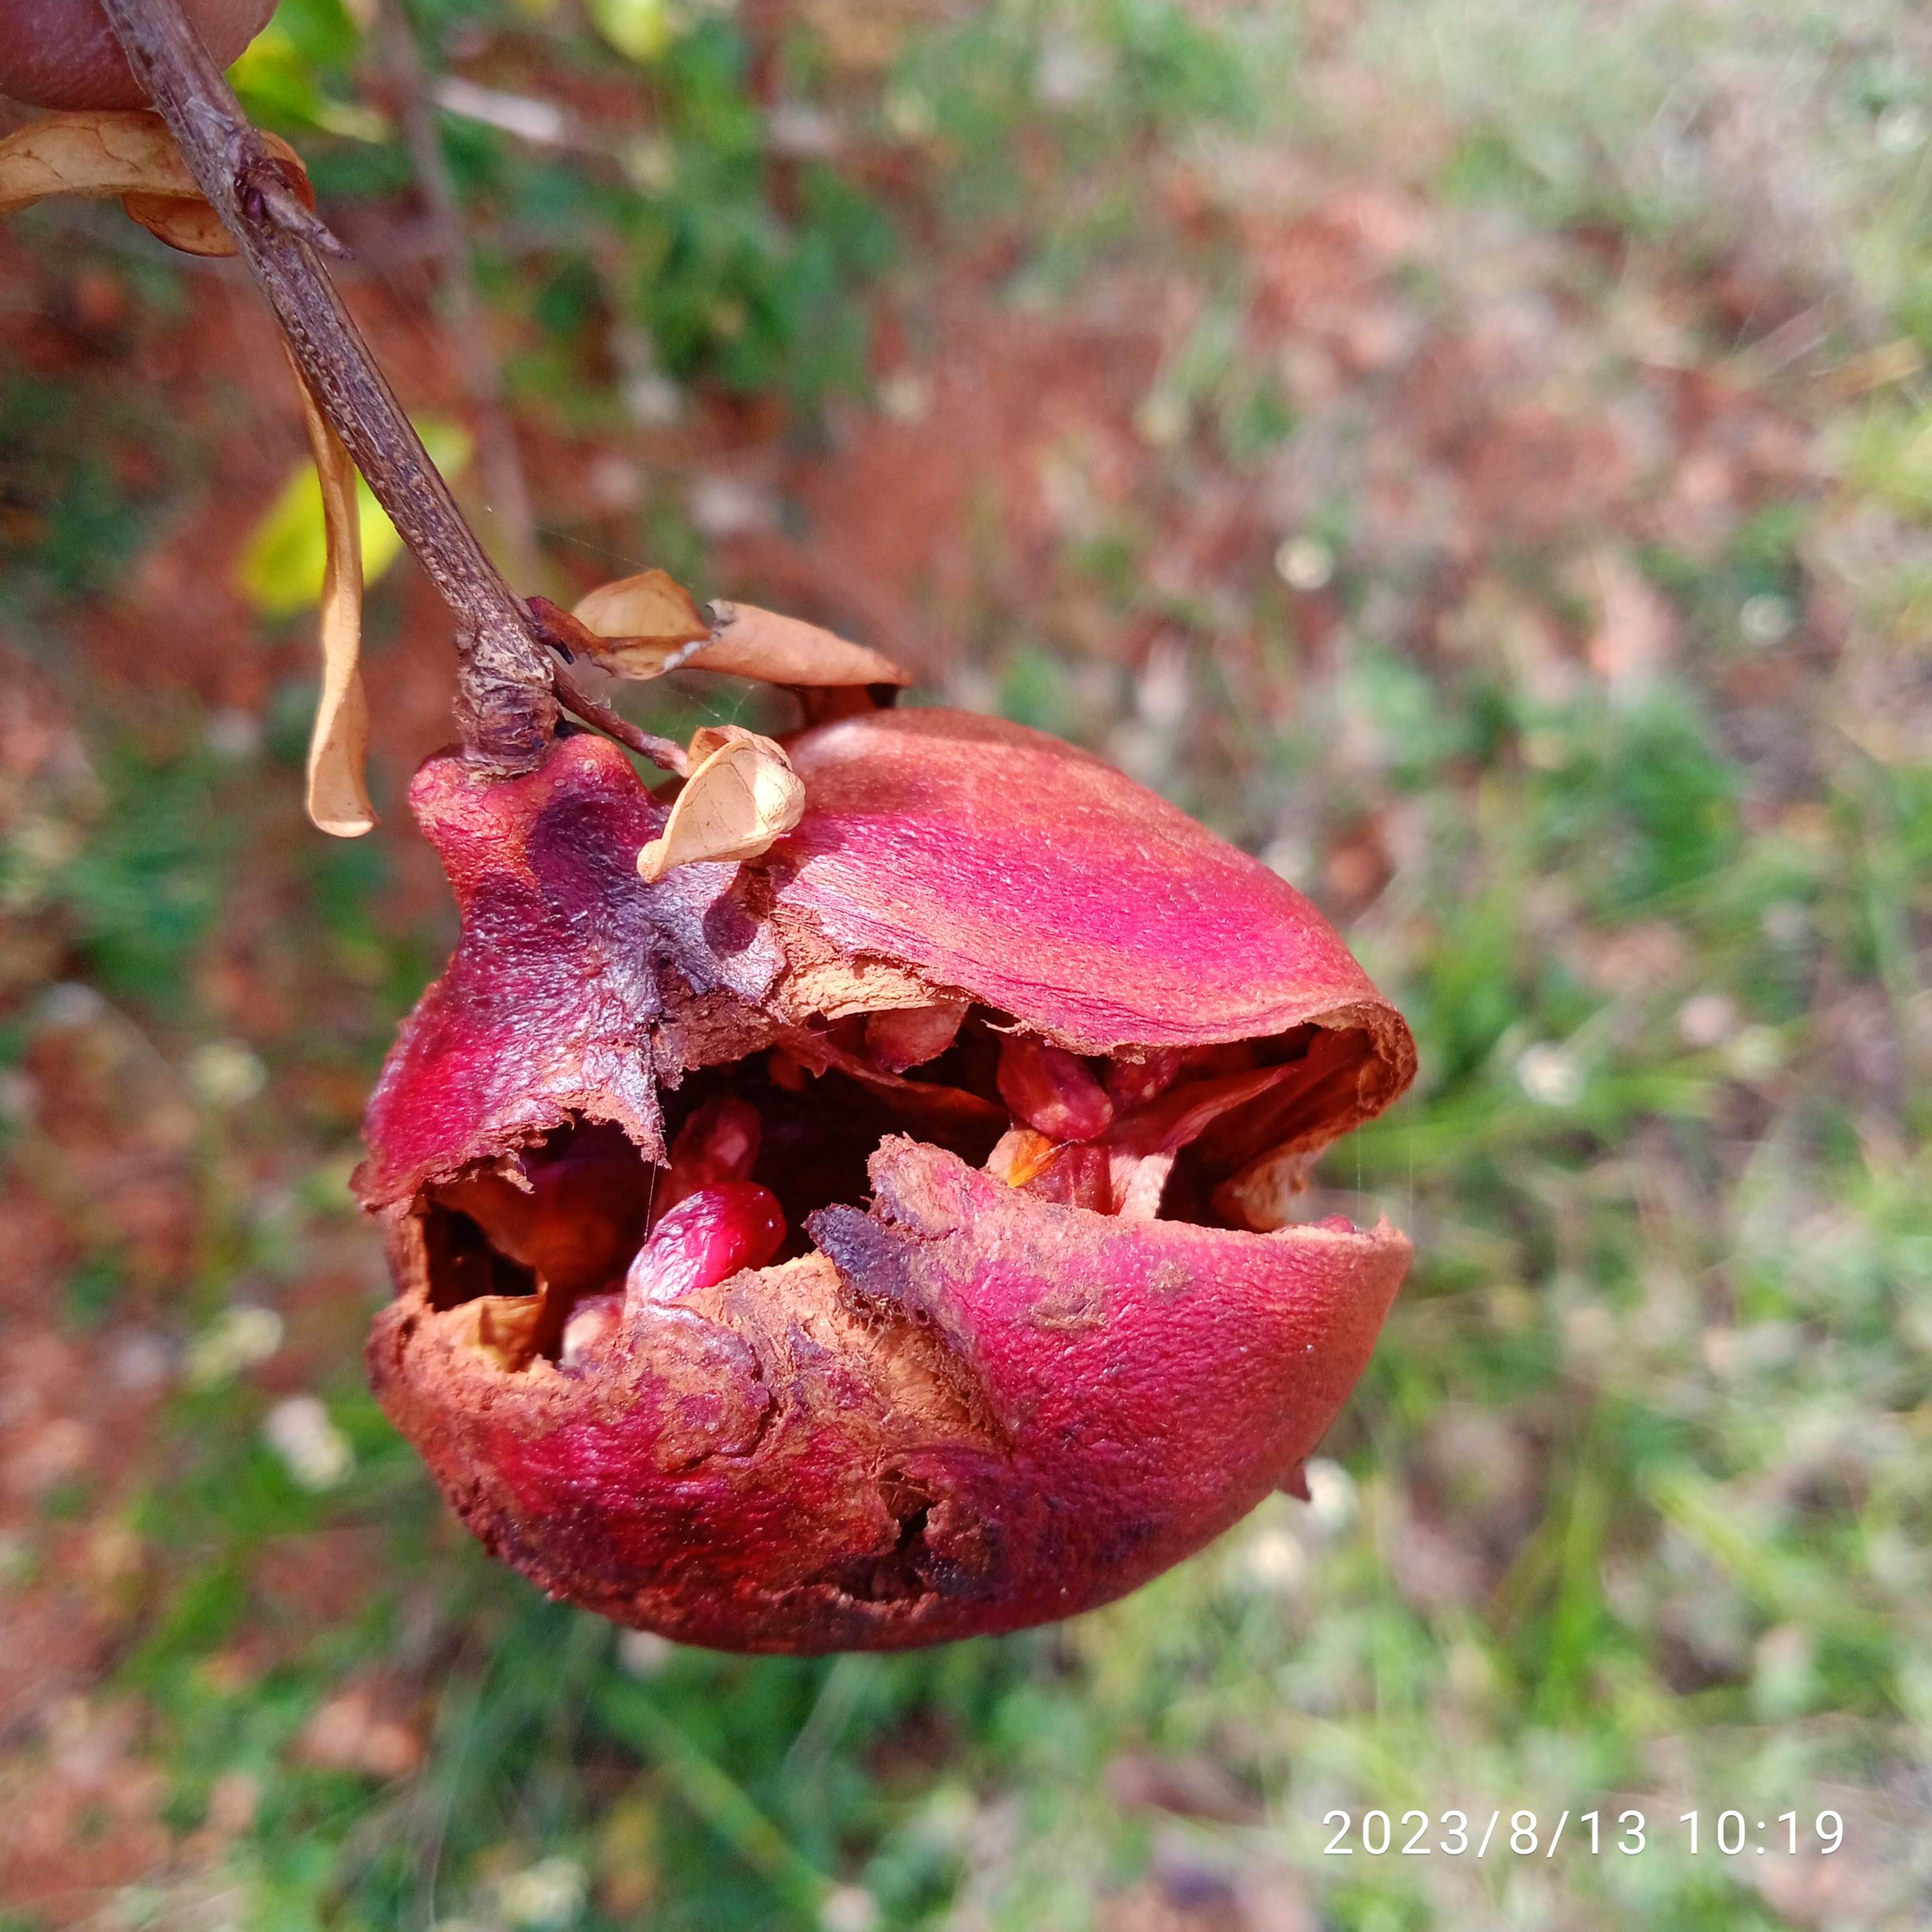
Label: Bacterial_Blight